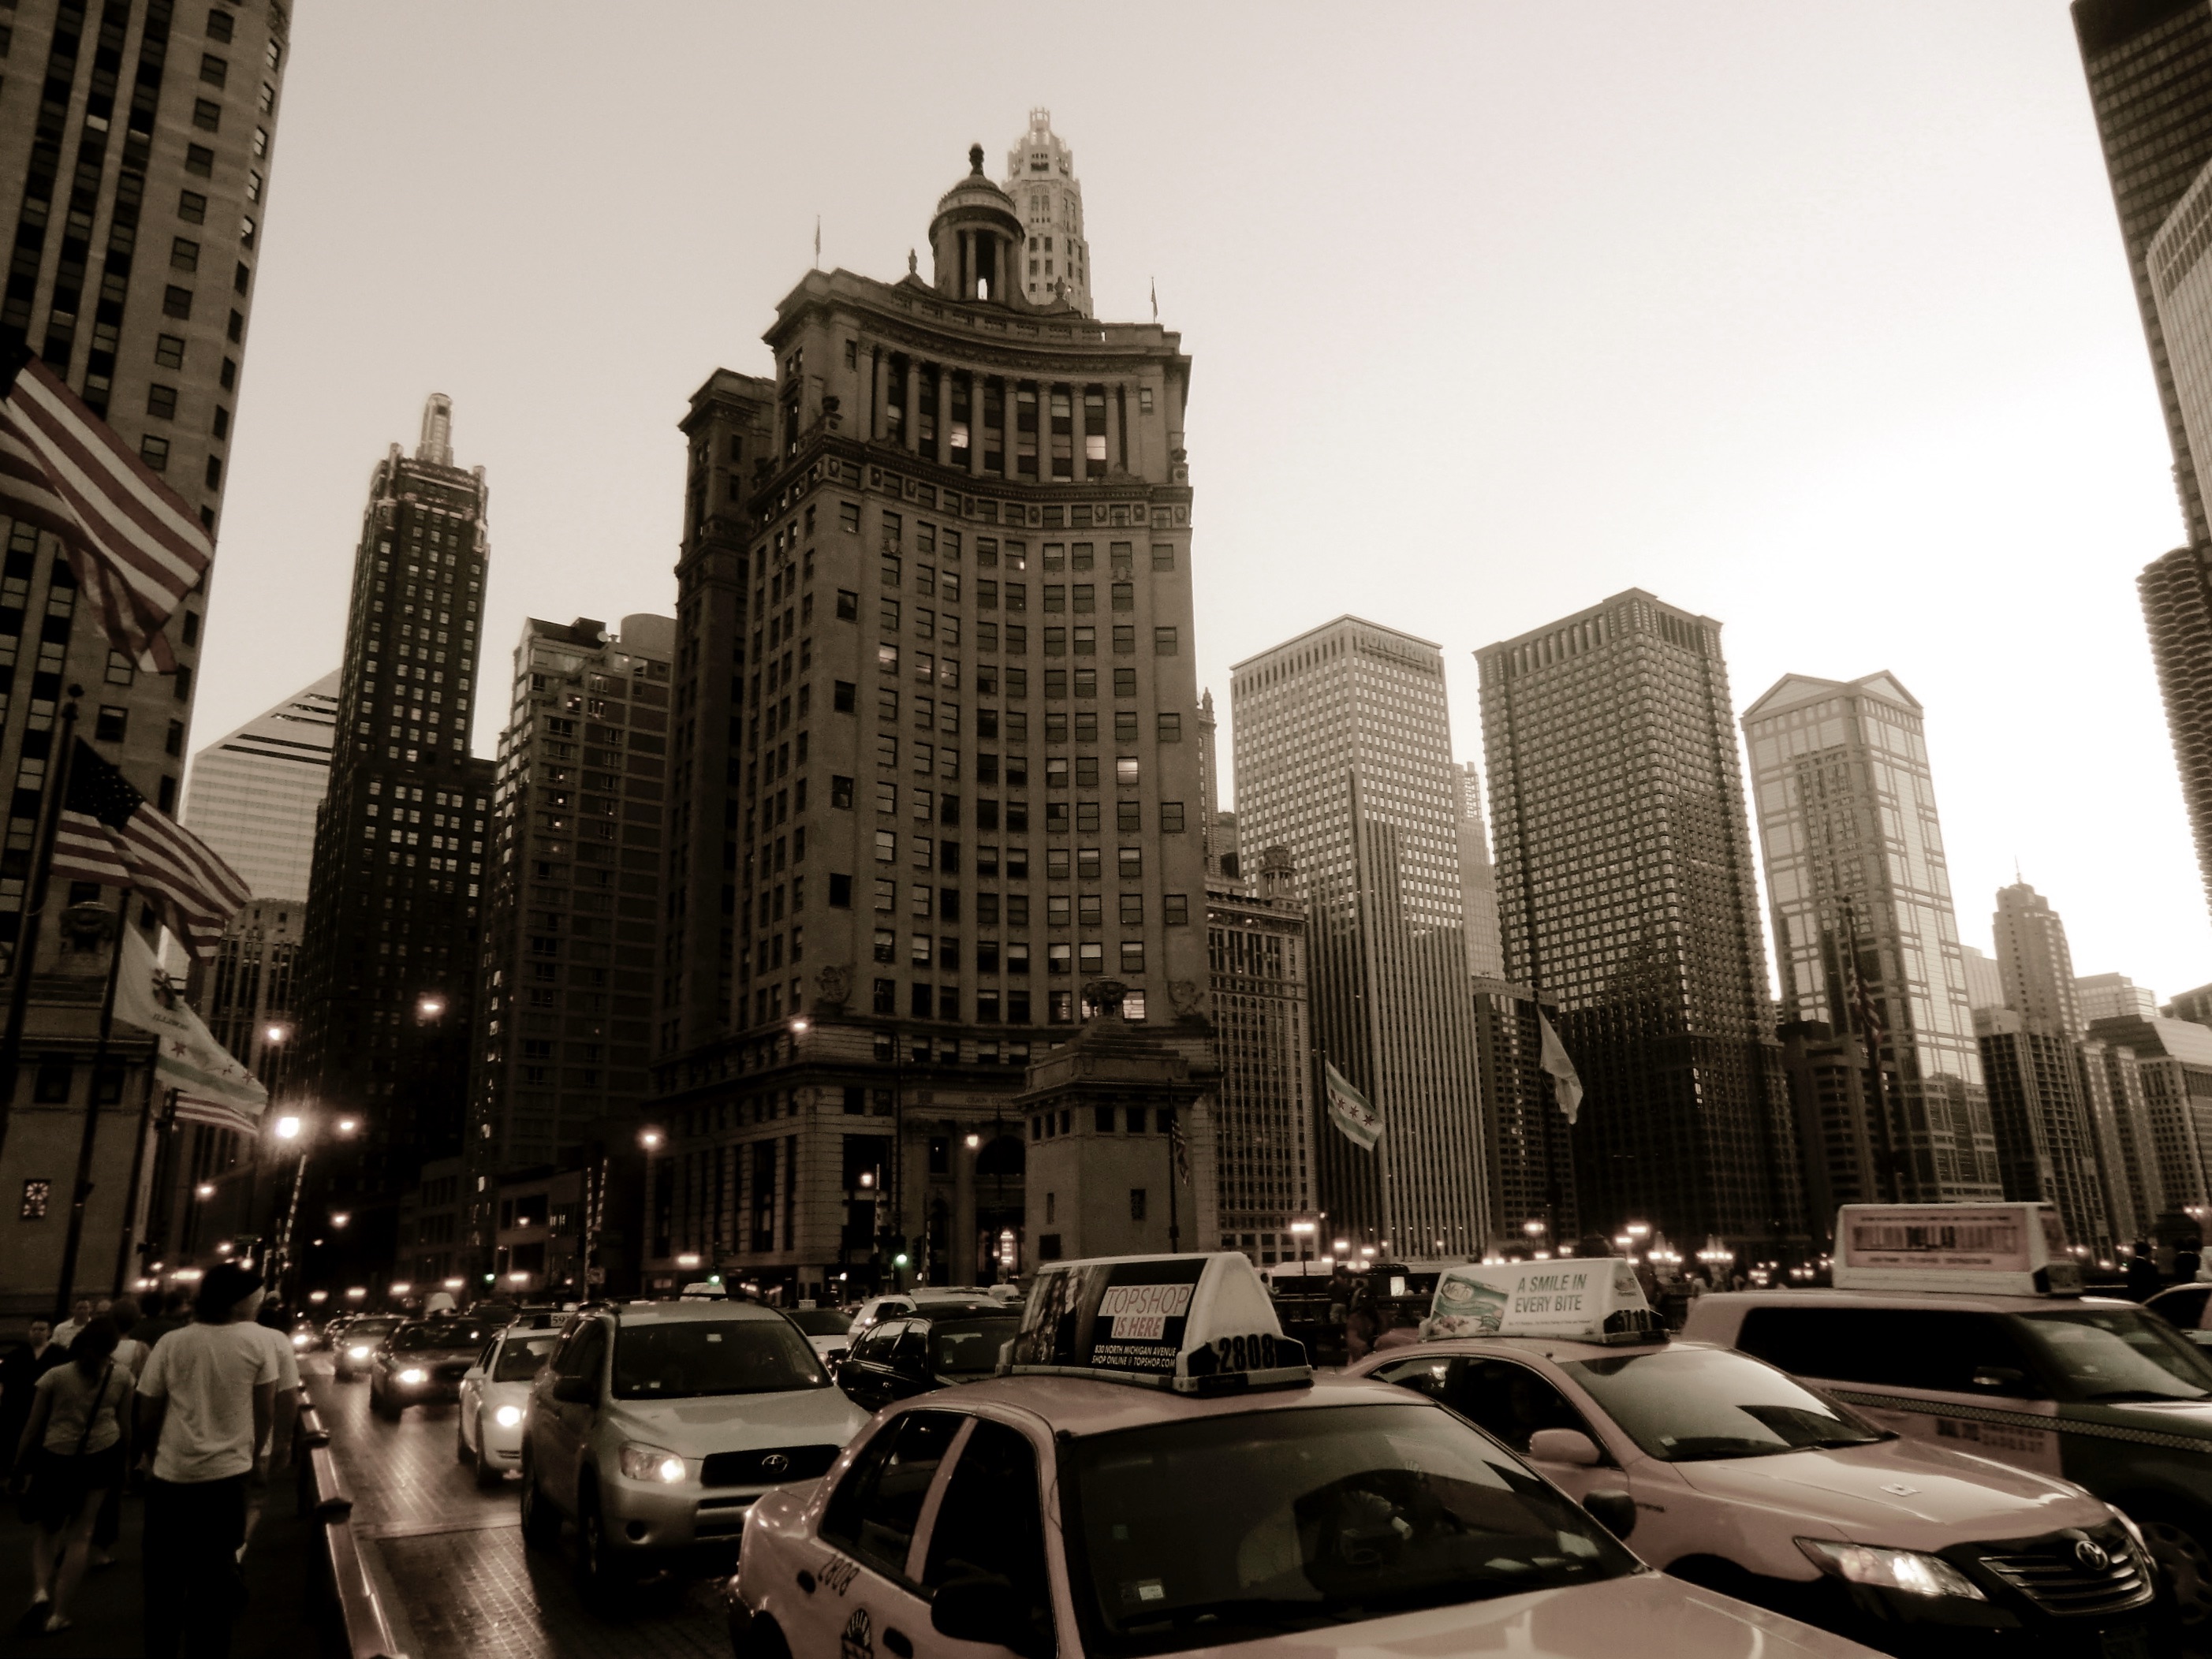
architecture, road, skyline, street, city, skyscraper, cityscape, downtown, landmark, monochrome, tower block, metropolis, urban area, human settlement, metropolitan area